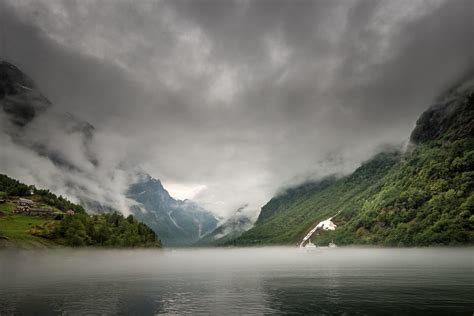
Weather: cloudy or overcast